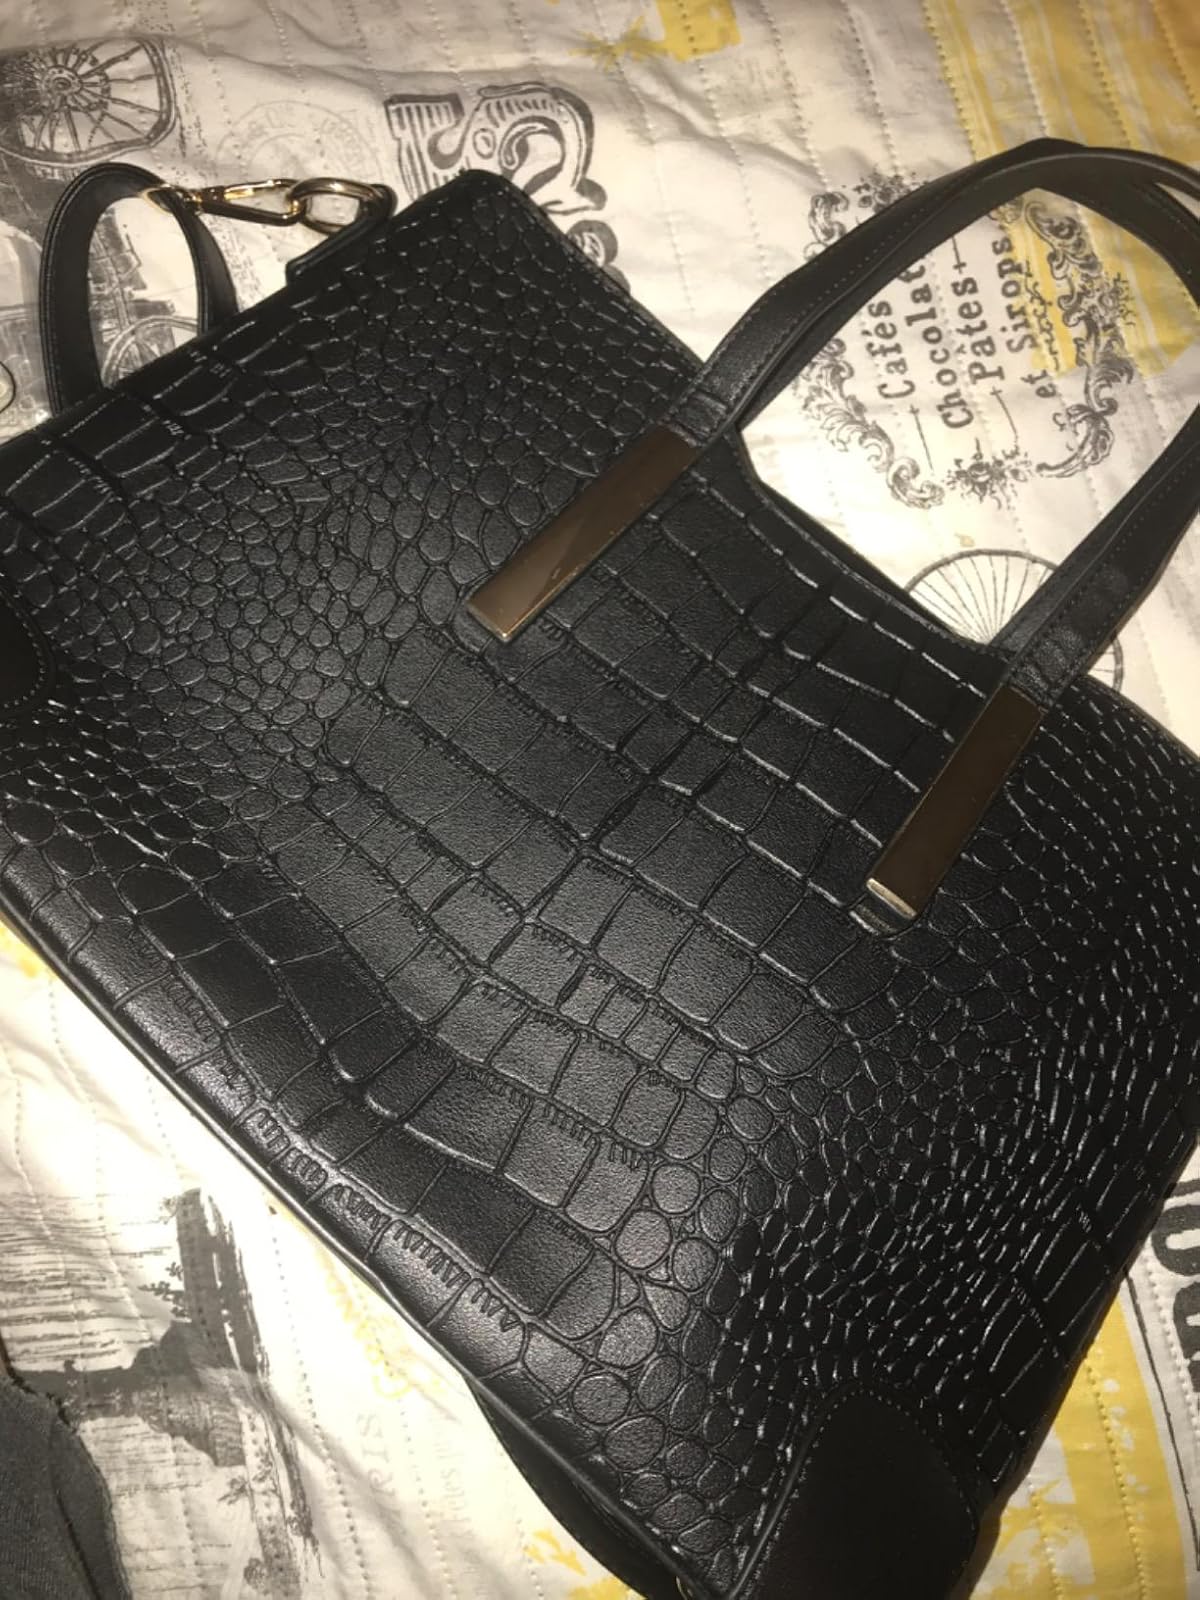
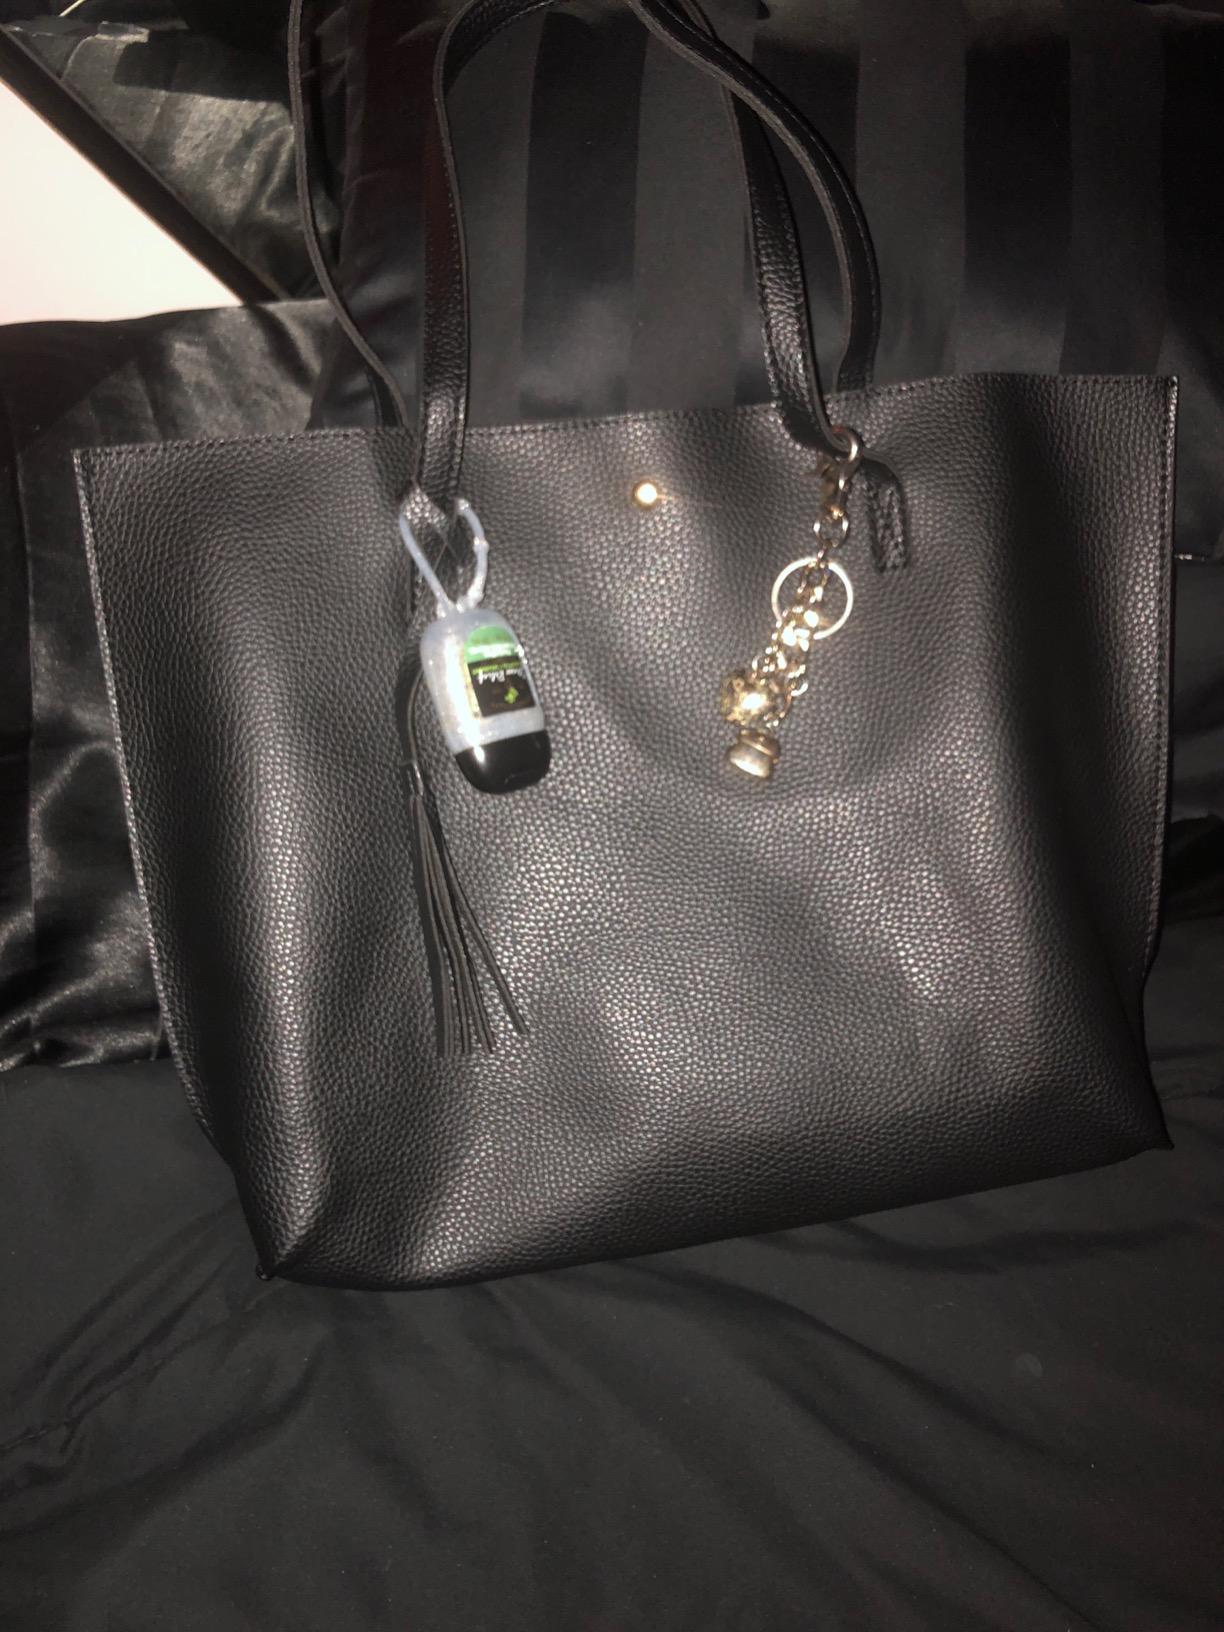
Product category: accessories_handbag
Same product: no